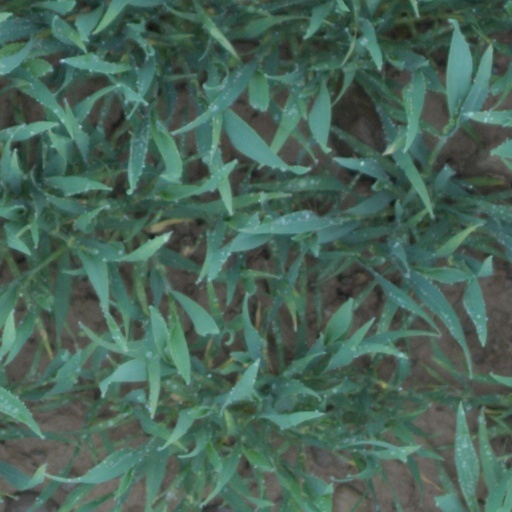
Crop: wheat